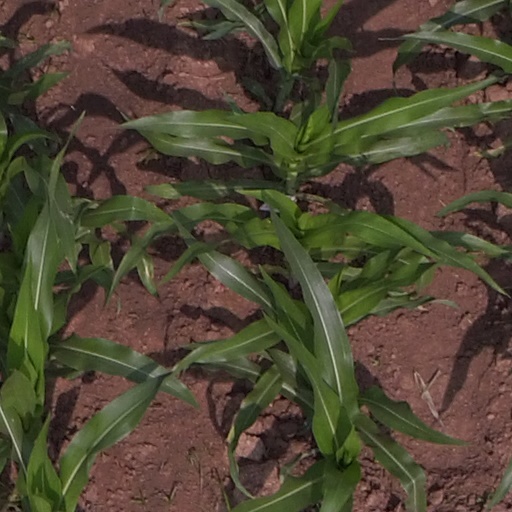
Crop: maize; corn